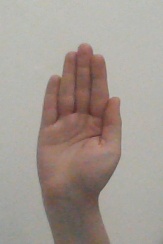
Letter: seen